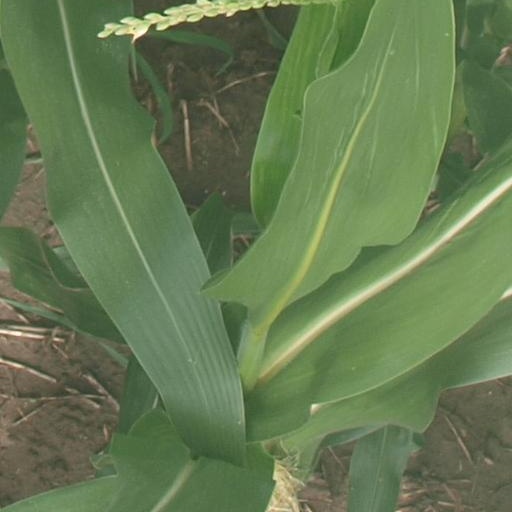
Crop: maize; corn